Baseco Compound

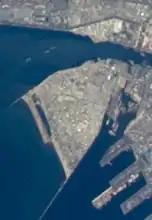
Engineer's Island

Baseco consists of Engineer's Island including two stone breakwaters one which borders the Pasig River and another the South Harbor. Prior to 1980, the two breakwaters were two separate islands (Big Island and Small Island). Baseco's area has been increased by reclamation both by the government, Non-profit organizations and the residents. The area also has a beach which is frequented by some Manila residents despite dangerous levels of coliform in its adjacent waters.